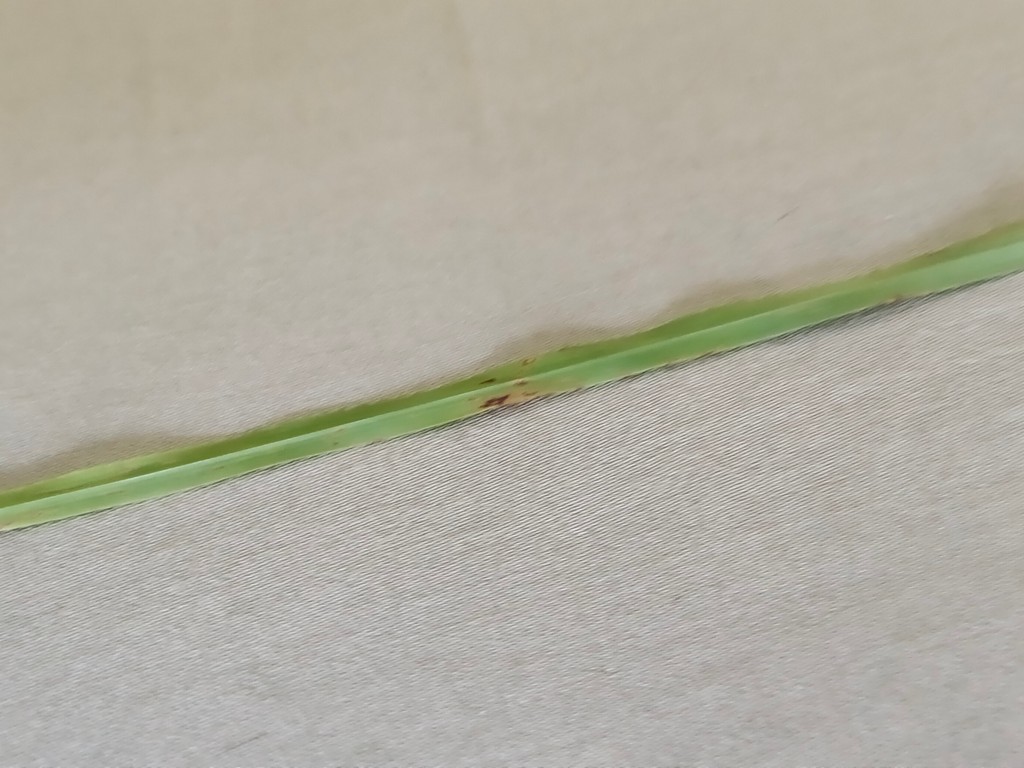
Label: Unhealthy